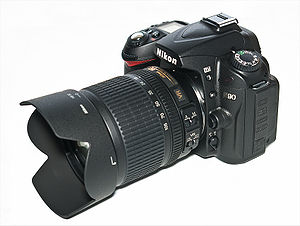
Nikon D90
Nikon D90 med objektiv
Nikon D90 er et 12,3 megapixel digitalt spejlreflekskamera. Kameraet blev annoceret af Nikon den 27. august 2008. D90 er et »prosumer«-kamera, en mellemting mellem professionelle kameraer og amatørkameraer. D90 var det første DSLR med mulighed for videooptagelse.